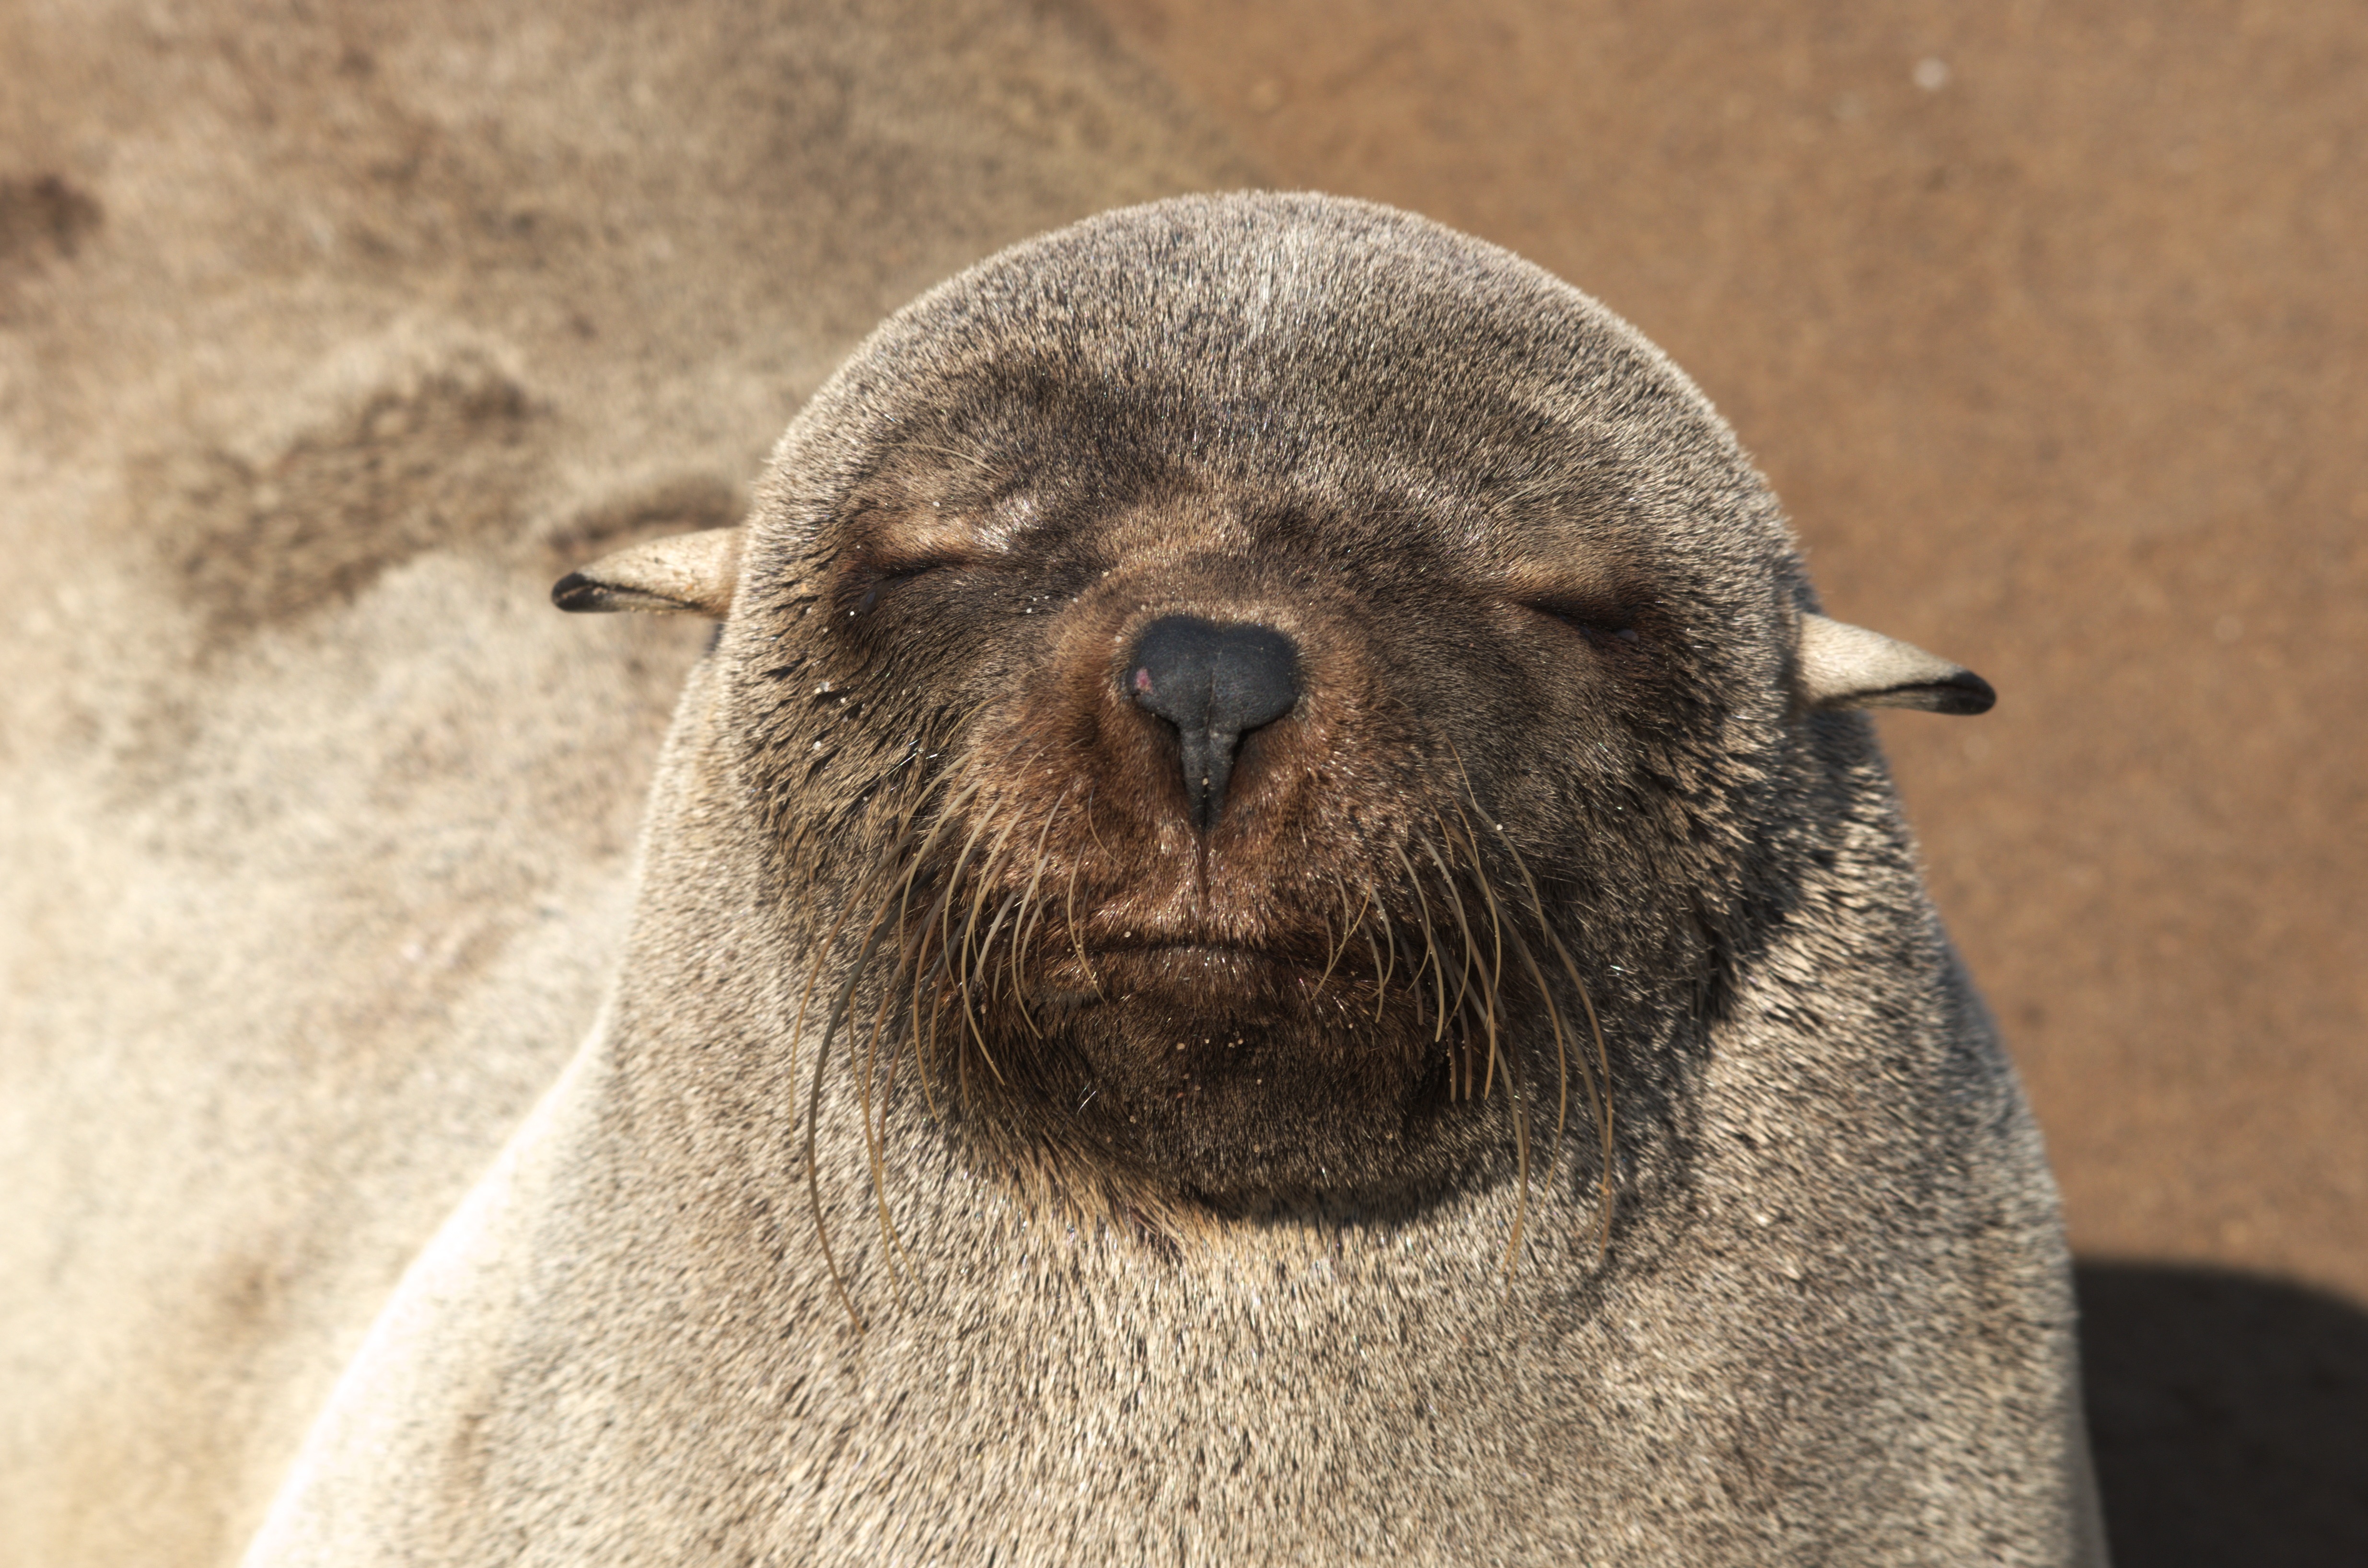
beach, sun, sweet, wildlife, zoo, mammal, cozy, seal, fauna, whiskers, snout, seals, vertebrate, otter, harbor seal, robbe, seal pelts, marine mammal